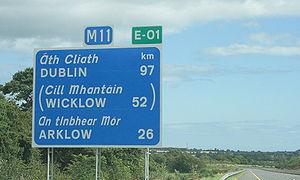
La route européenne 1 est un itinéraire du réseau routier européen reliant Larne à Séville en passant par Dublin et Lisbonne. Cet itinéraire traverse 4 pays, le Royaume-Uni, l'Irlande, l'Espagne et le Portugal. Aucun service de ferry suivant cet itinéraire n'est disponible entre l'Irlande et l'Espagne.